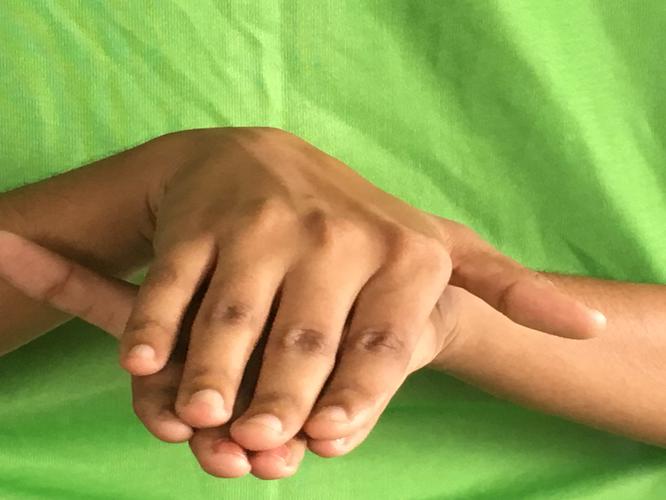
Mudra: Matsya
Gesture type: double_hand